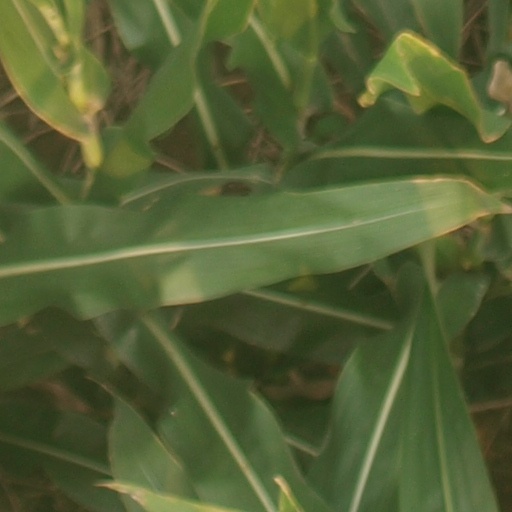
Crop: maize; corn